Lowrider bicycle

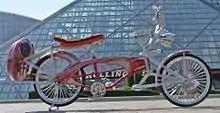
El Rey Lowrider Bicycle

In 1996, the documentary "Low y Cool" was created on the lowrider bike scene in Tucson, Arizona. It challenged the violent Hollywood image portrayed of Chicano youth in films like “Blood in, Blood out,” “American Me” and “Mi Vida Loca." In 2000, the bikes were featured in Chicano techno artist DJ Rolando's video for "Knights of the Jaguar," which showed various portraits of Chicano life in Detroit.